The Talk of the Town (1918 film)

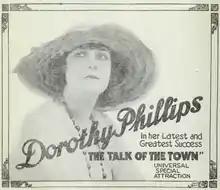
Dorothy Phillips in film ad

The Talk of the Town is a 1918 American silent comedy film directed by Allen Holubar and featuring Lon Chaney, William Stowell and Dorothy Phillips. The screenplay was written by Allen Holubar, based on the novelette "Discipline of Genevra" by Harold Vickers. "The Talk of the Town" is currently considered a lost film.